USS Maine Mast Memorial

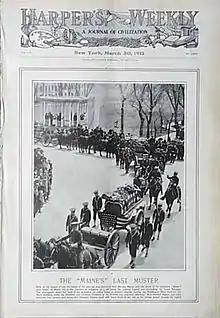
Coverage of the burial of the last "Maine" dead from "Harper's Weekly" in 1912

The USS "North Carolina" arrived at Hampton Roads at about 4:30 P.M. local time on March 19, 1912. Transferral of the dead took until 7:30 p.m. The crews of six other U.S. Navy warships anchored at Hampton Roads stood at attention on their decks, and the ships flew their flags at half-mast. Two battalions of bluejackets from the "North Carolina" joined the "Birmingham" as an honor guard.